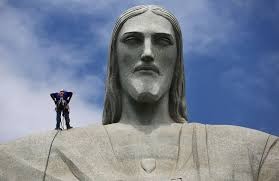
Landmark: Christ the Reedemer